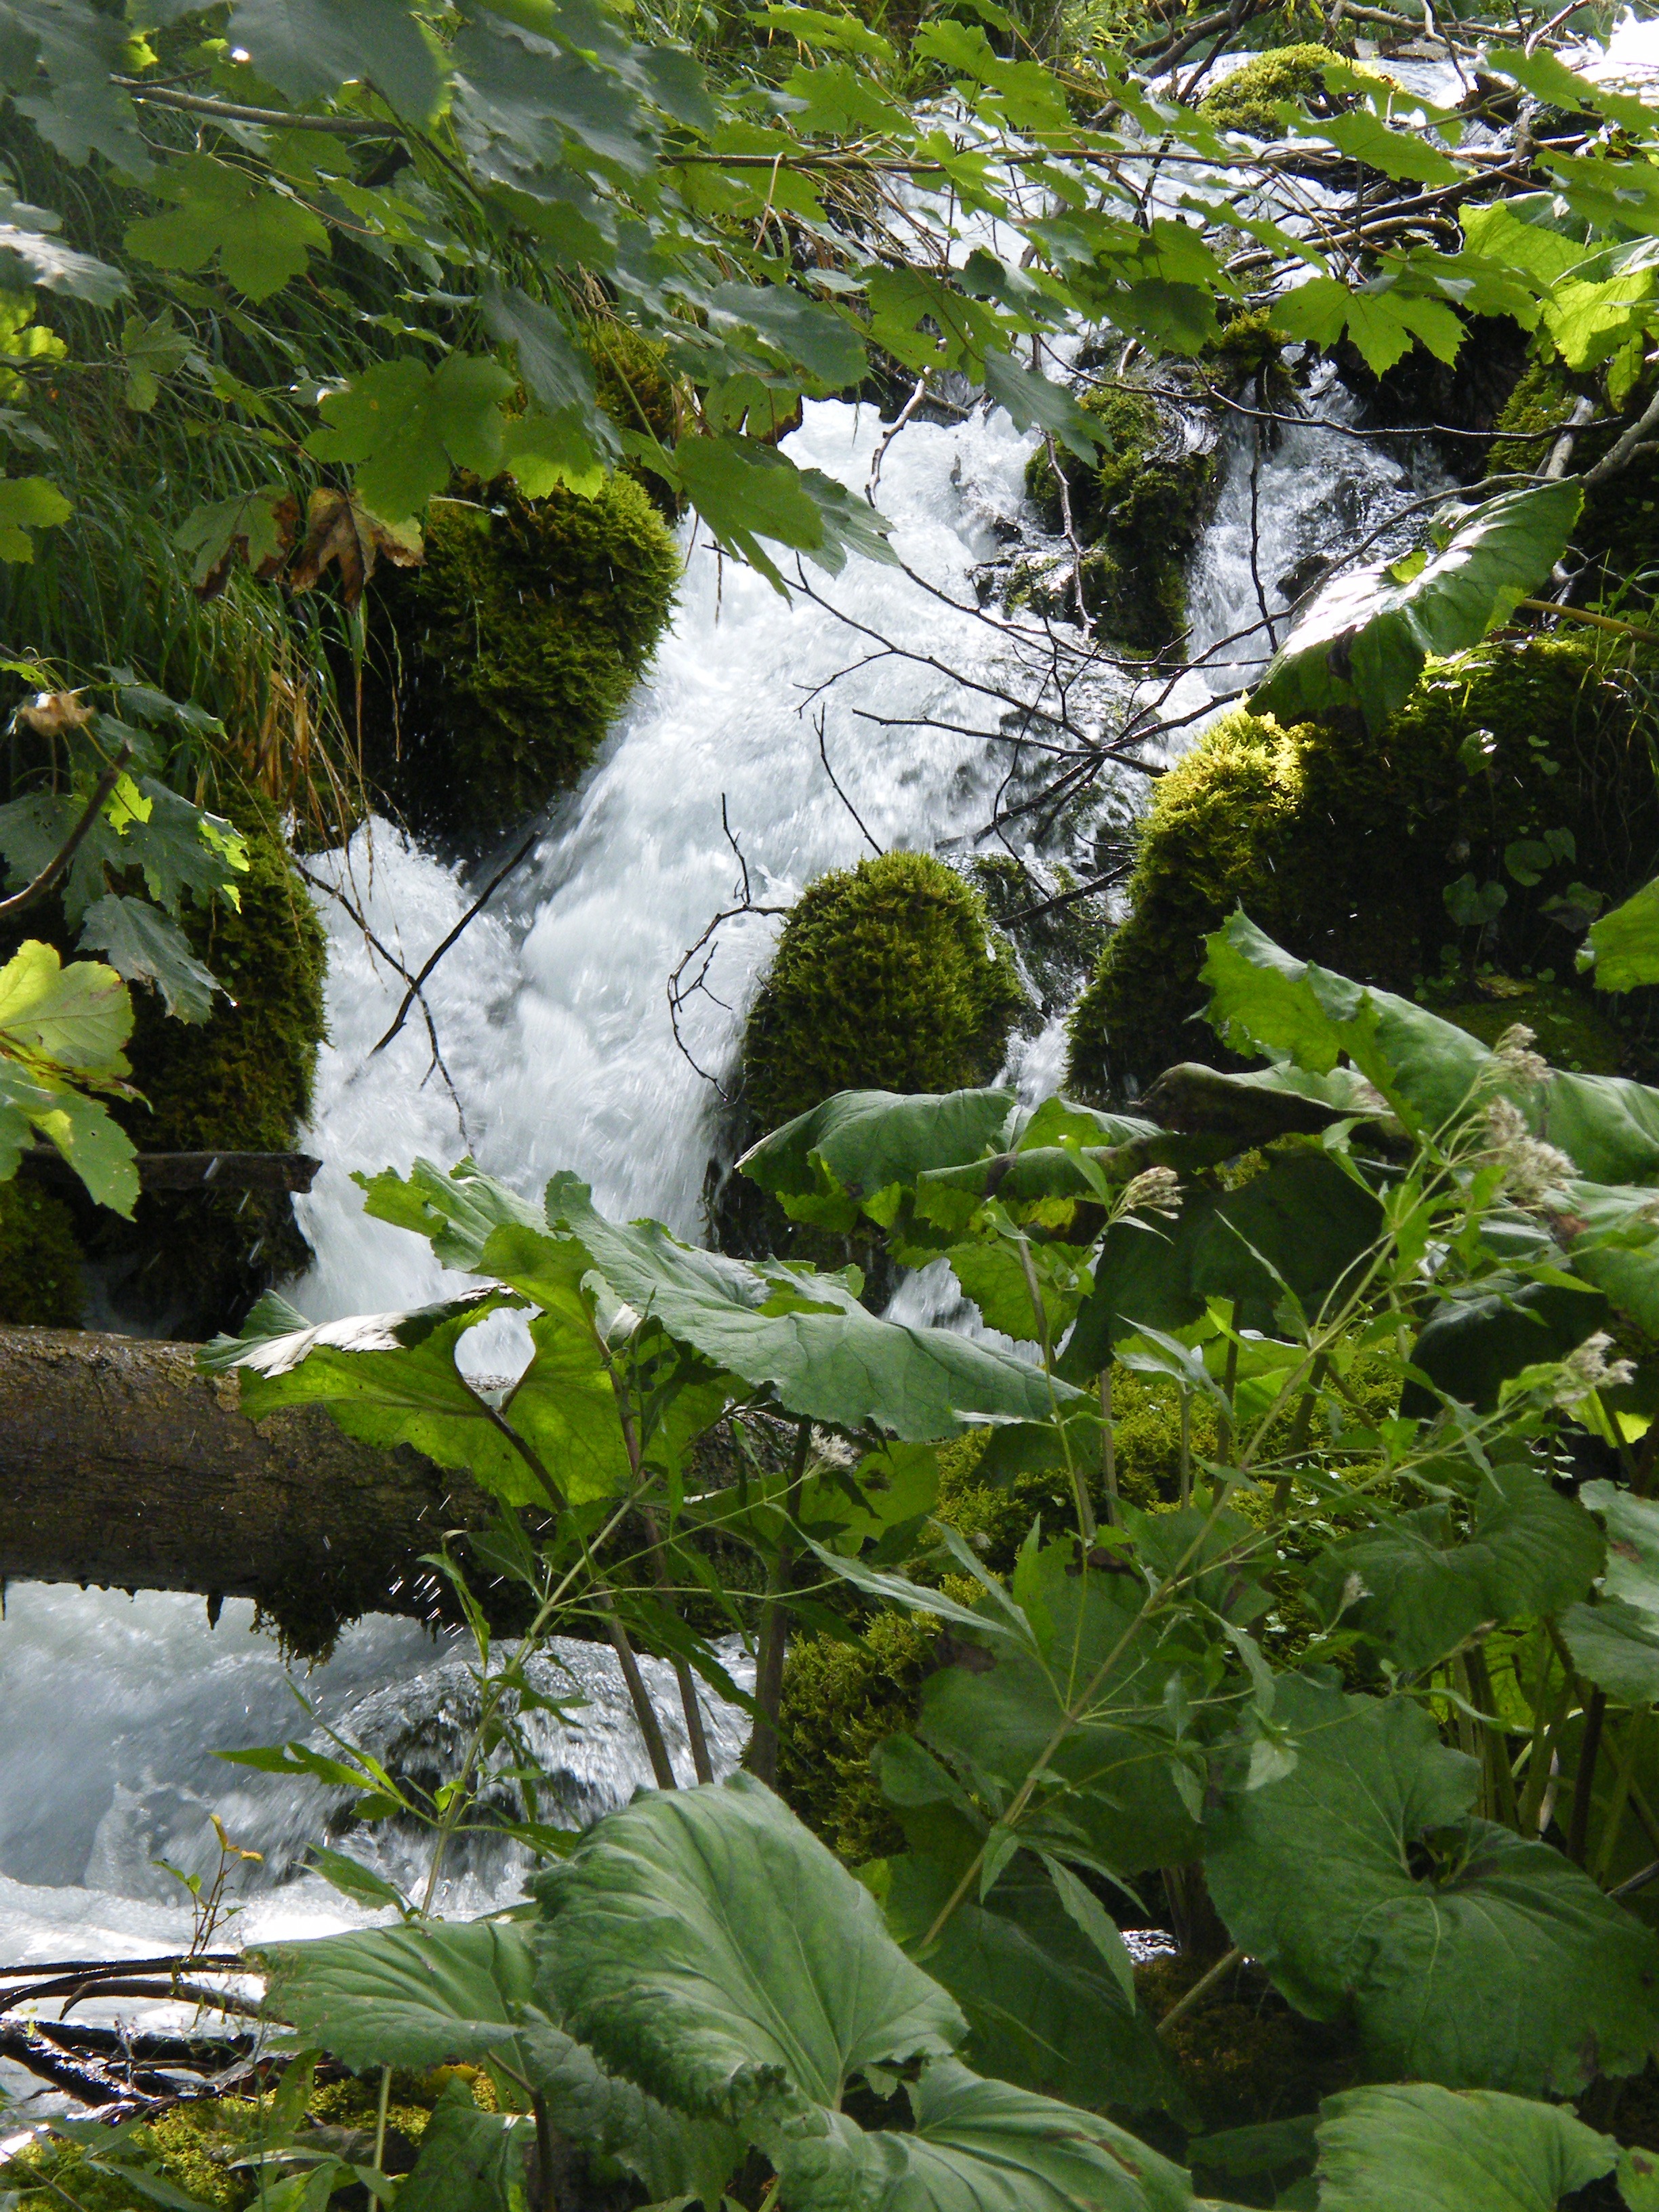
water, nature, forest, waterfall, leaf, flower, river, pond, stream, green, jungle, botany, garden, flora, body of water, croatia, vegetation, rainforest, azure, magic, woodland, lakes, habitat, water feature, watercourse, plittvice, natural environment